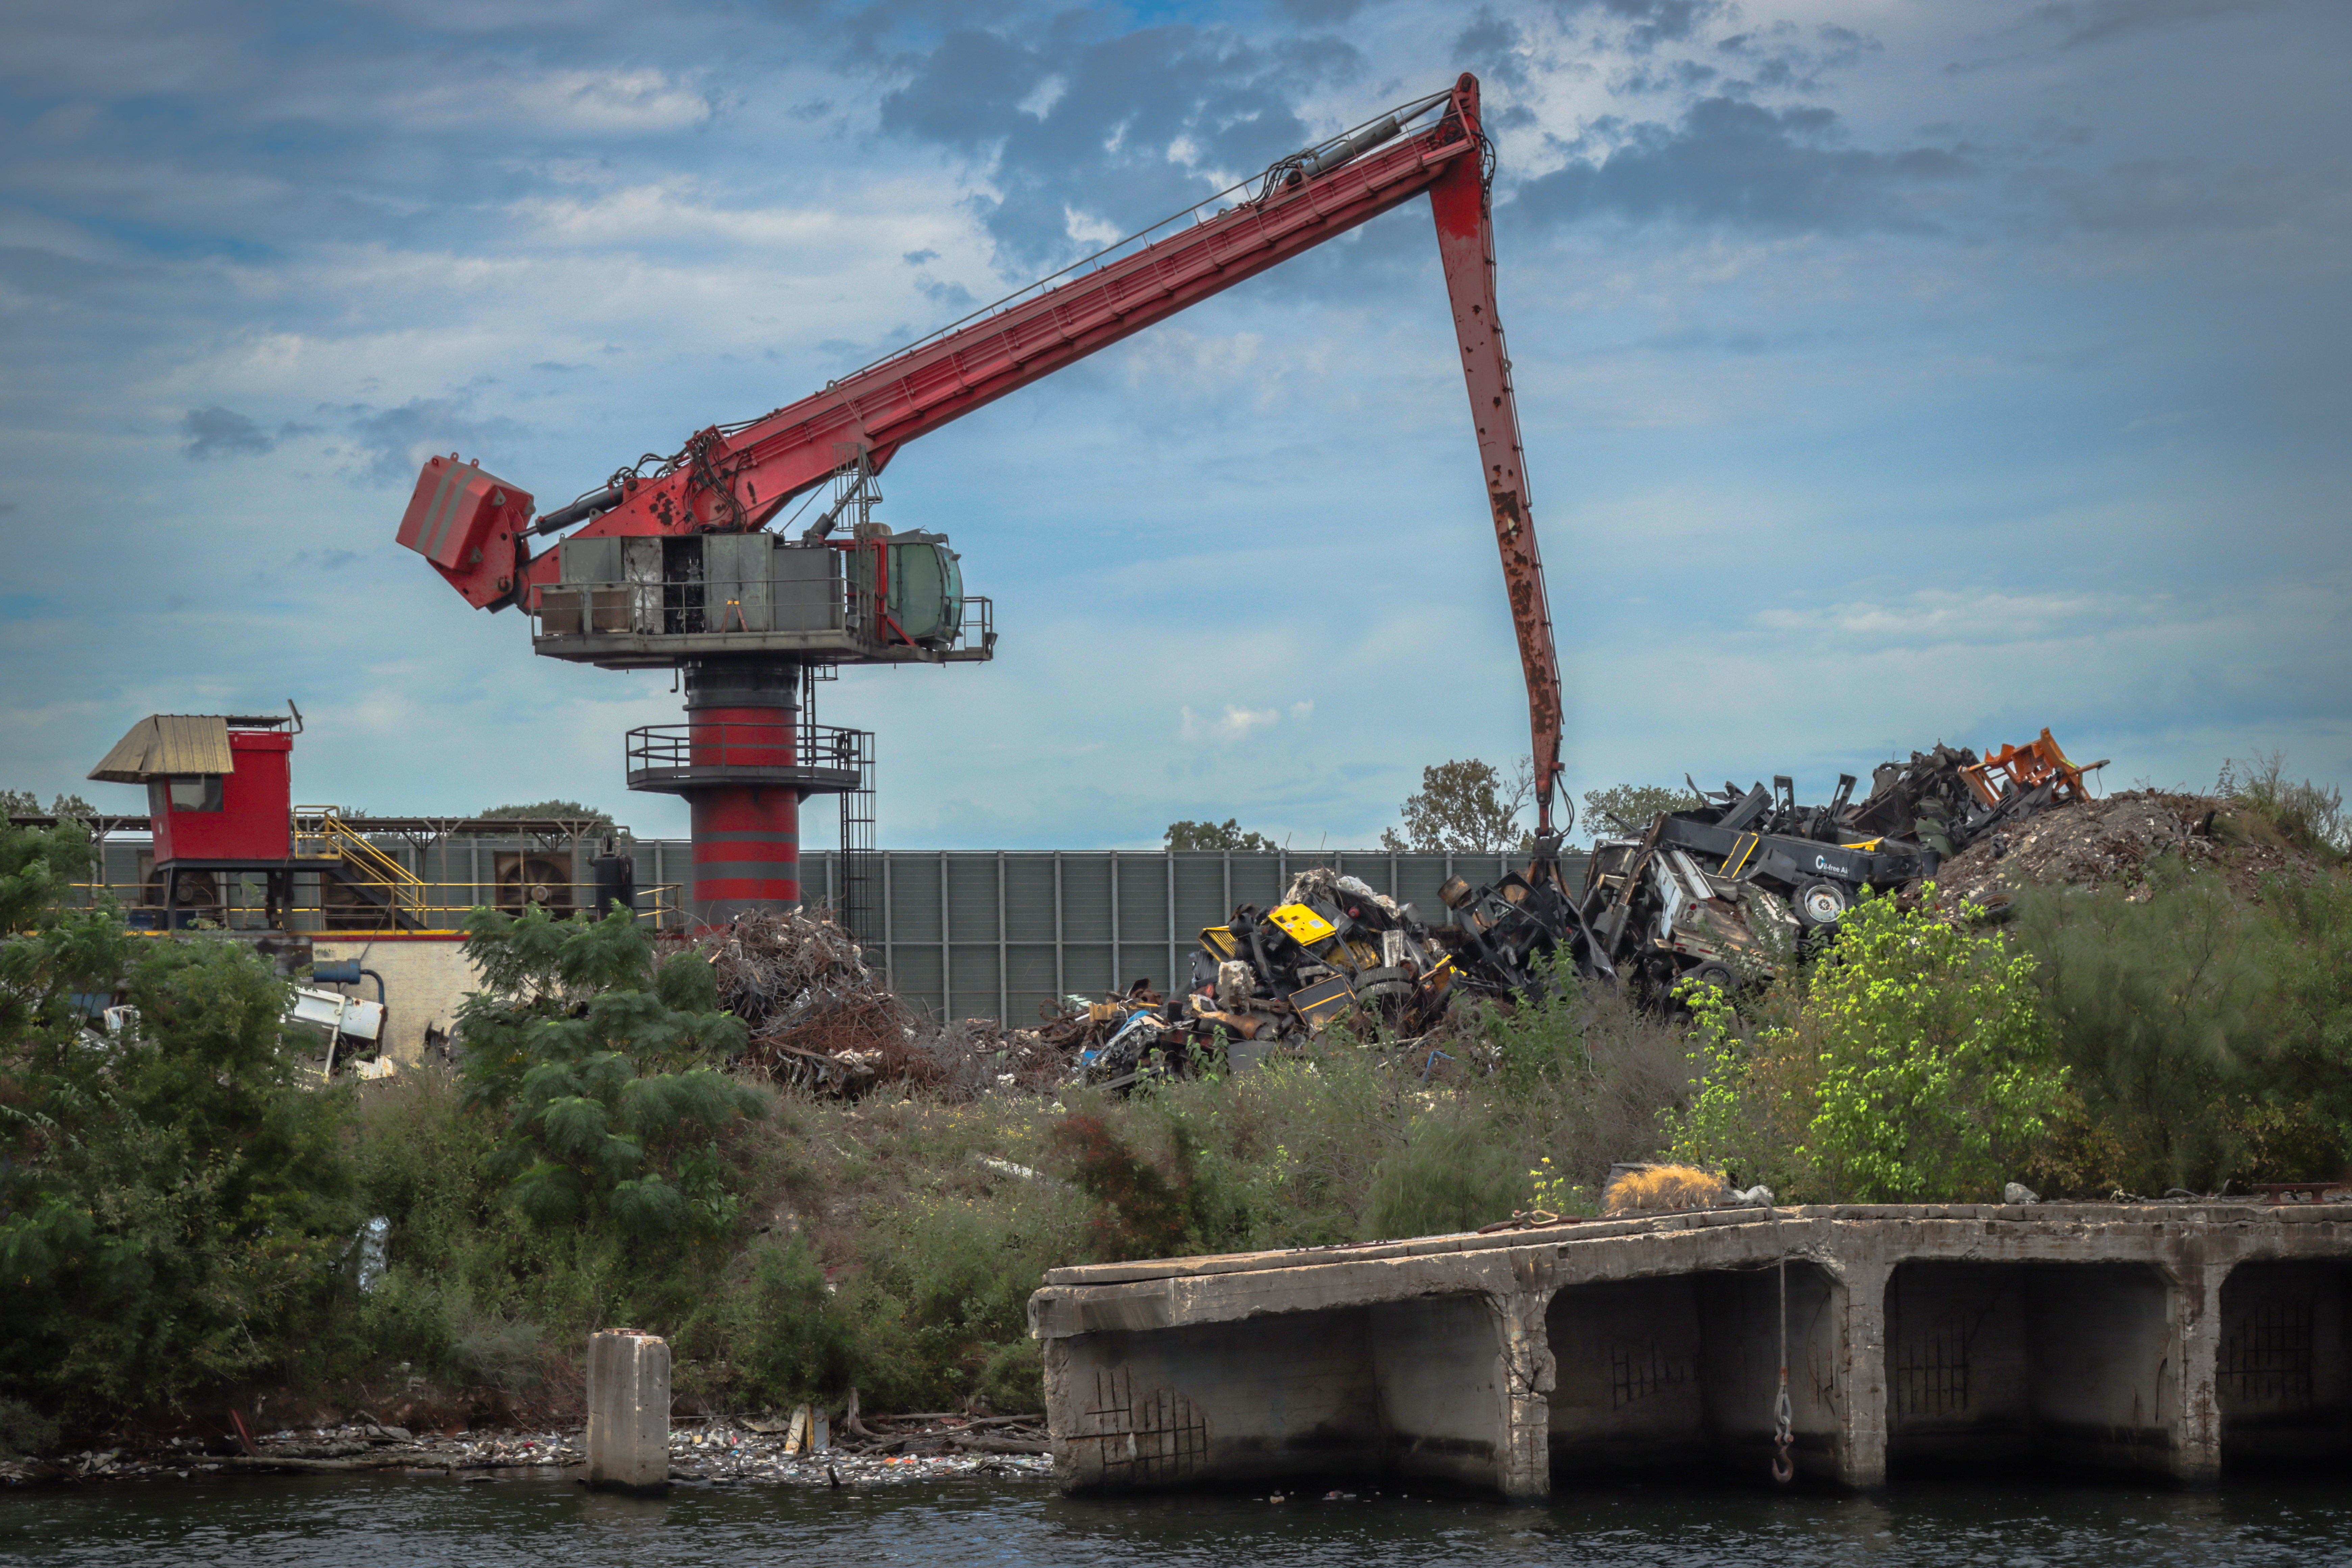
chemicalplant, industry, water, sky, clouds, cloud, plant, vehicle, tree, building, crane, machine, construction equipment, lake, bridge, channel, metal, reservoir, construction, transport